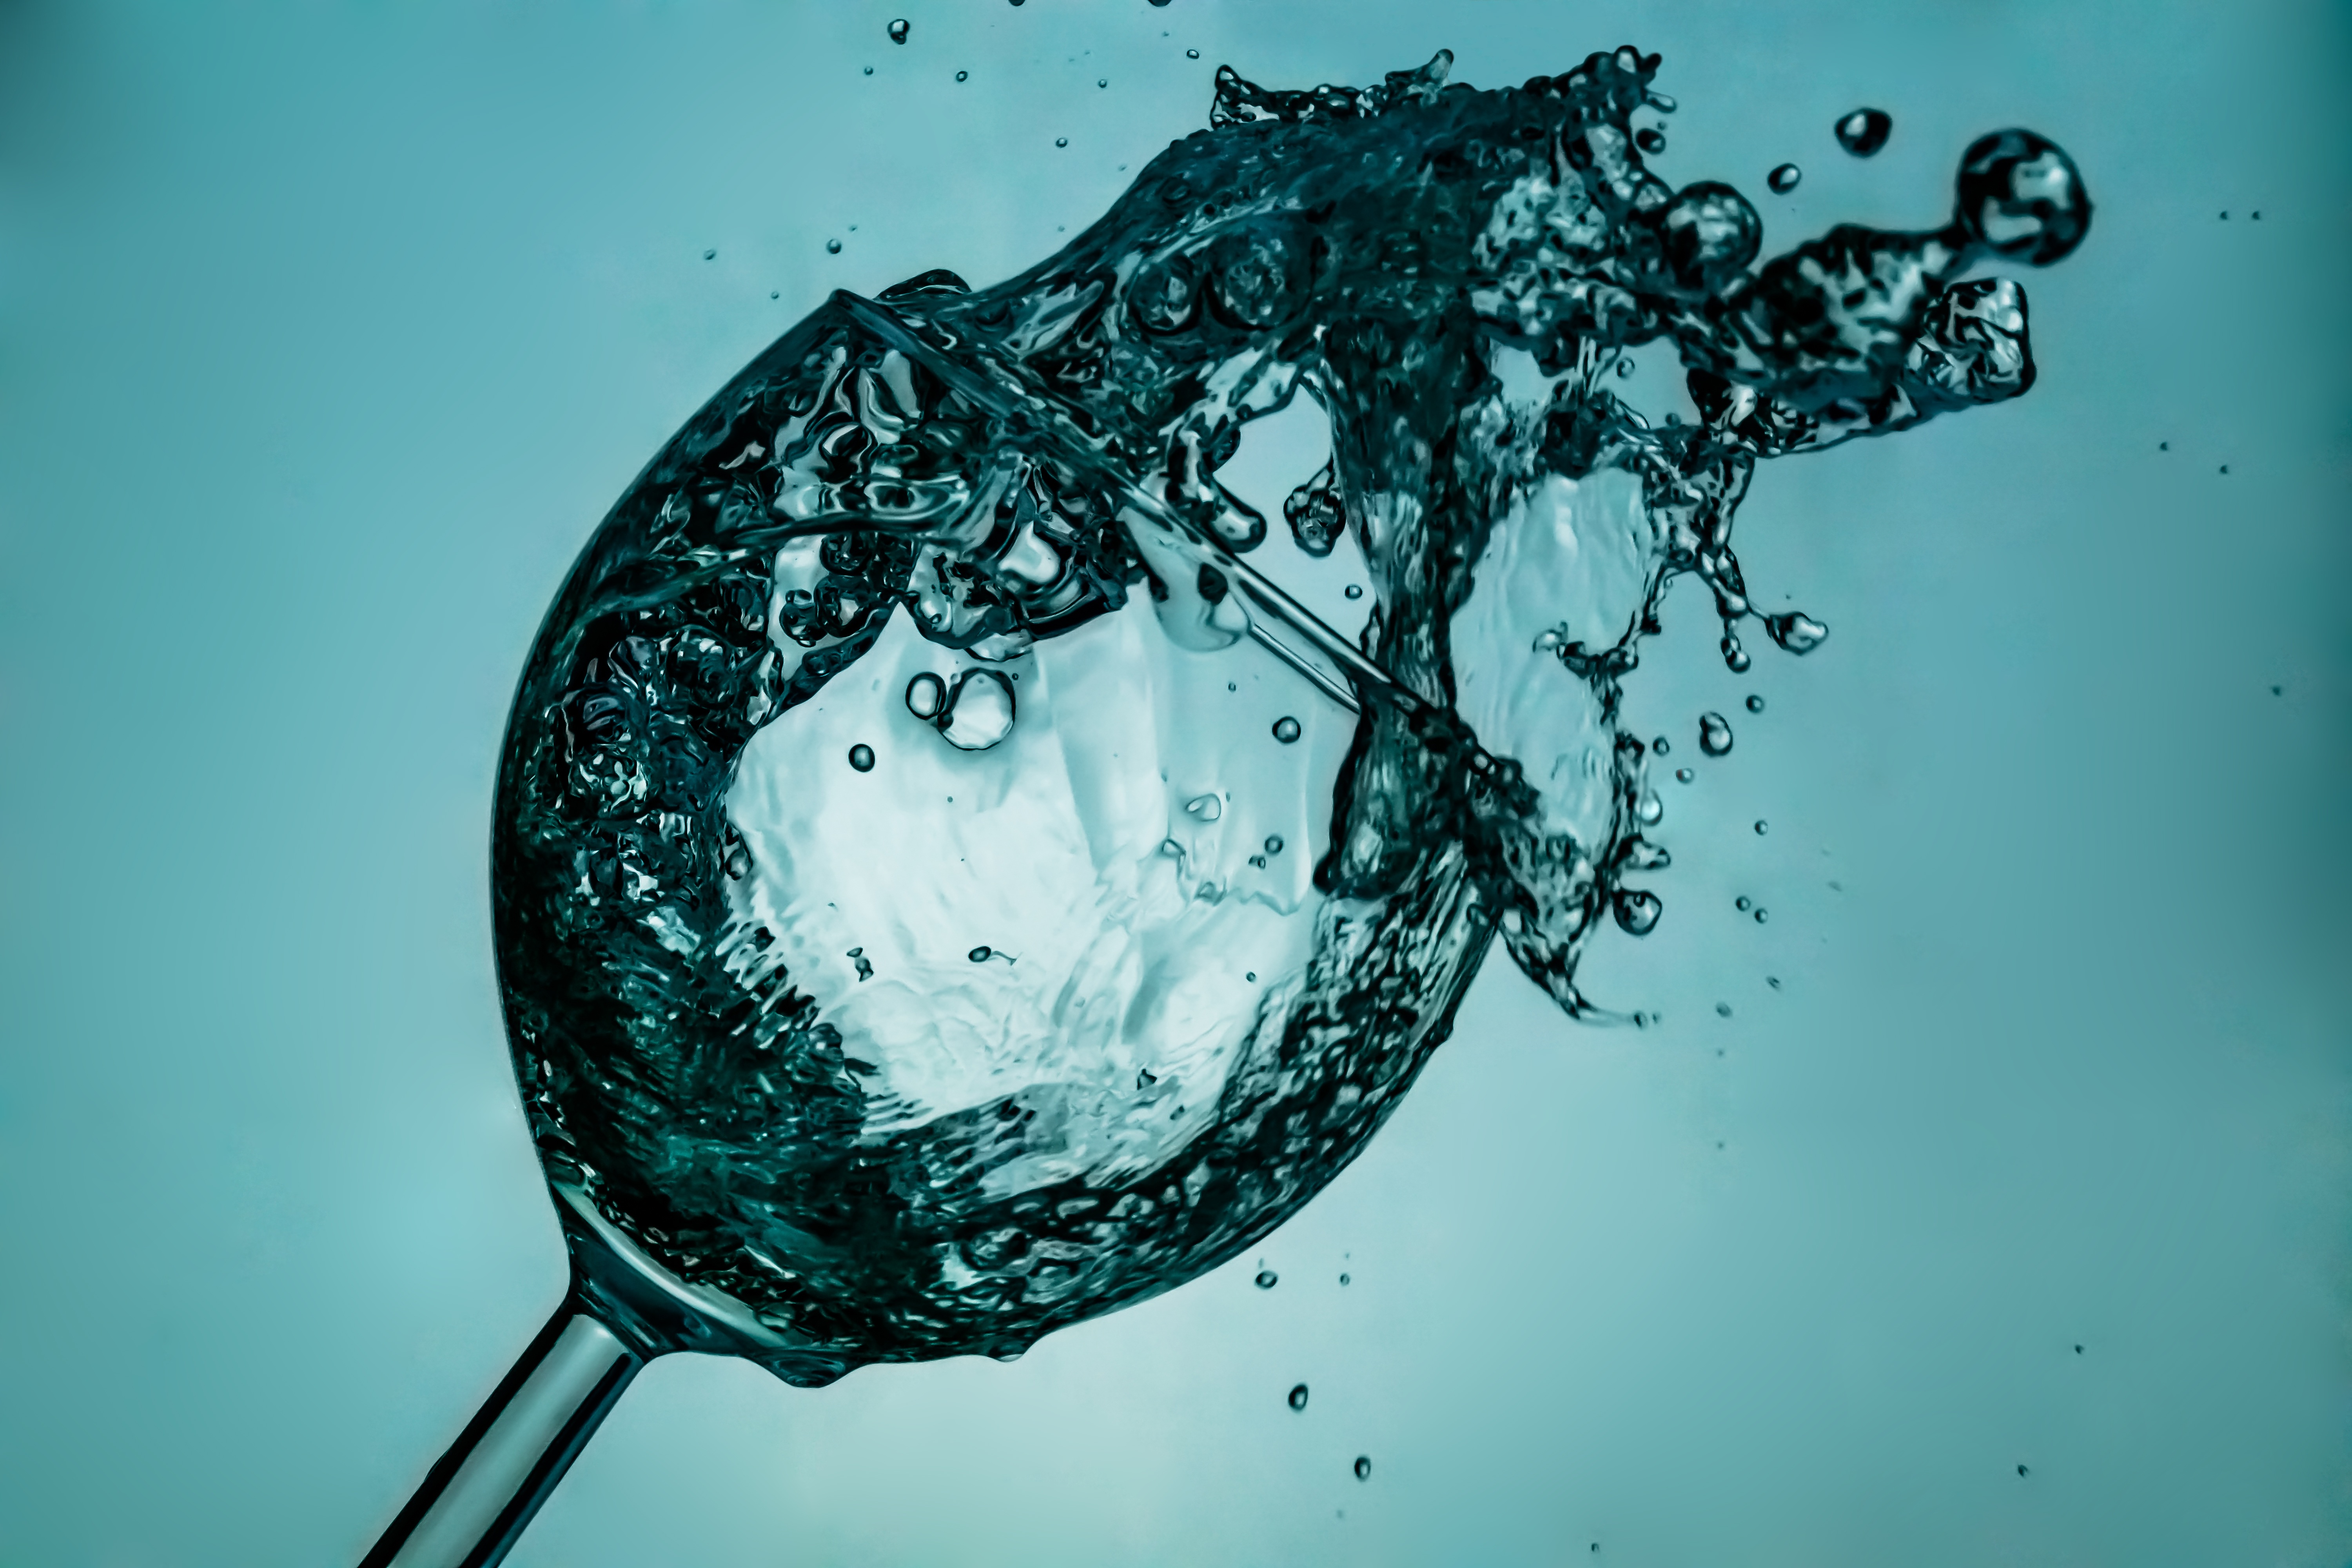
water, drop, reflection, biology, blue, circle, wine glass, drawing, illustration, shape, macro photography, water glass, computer wallpaper